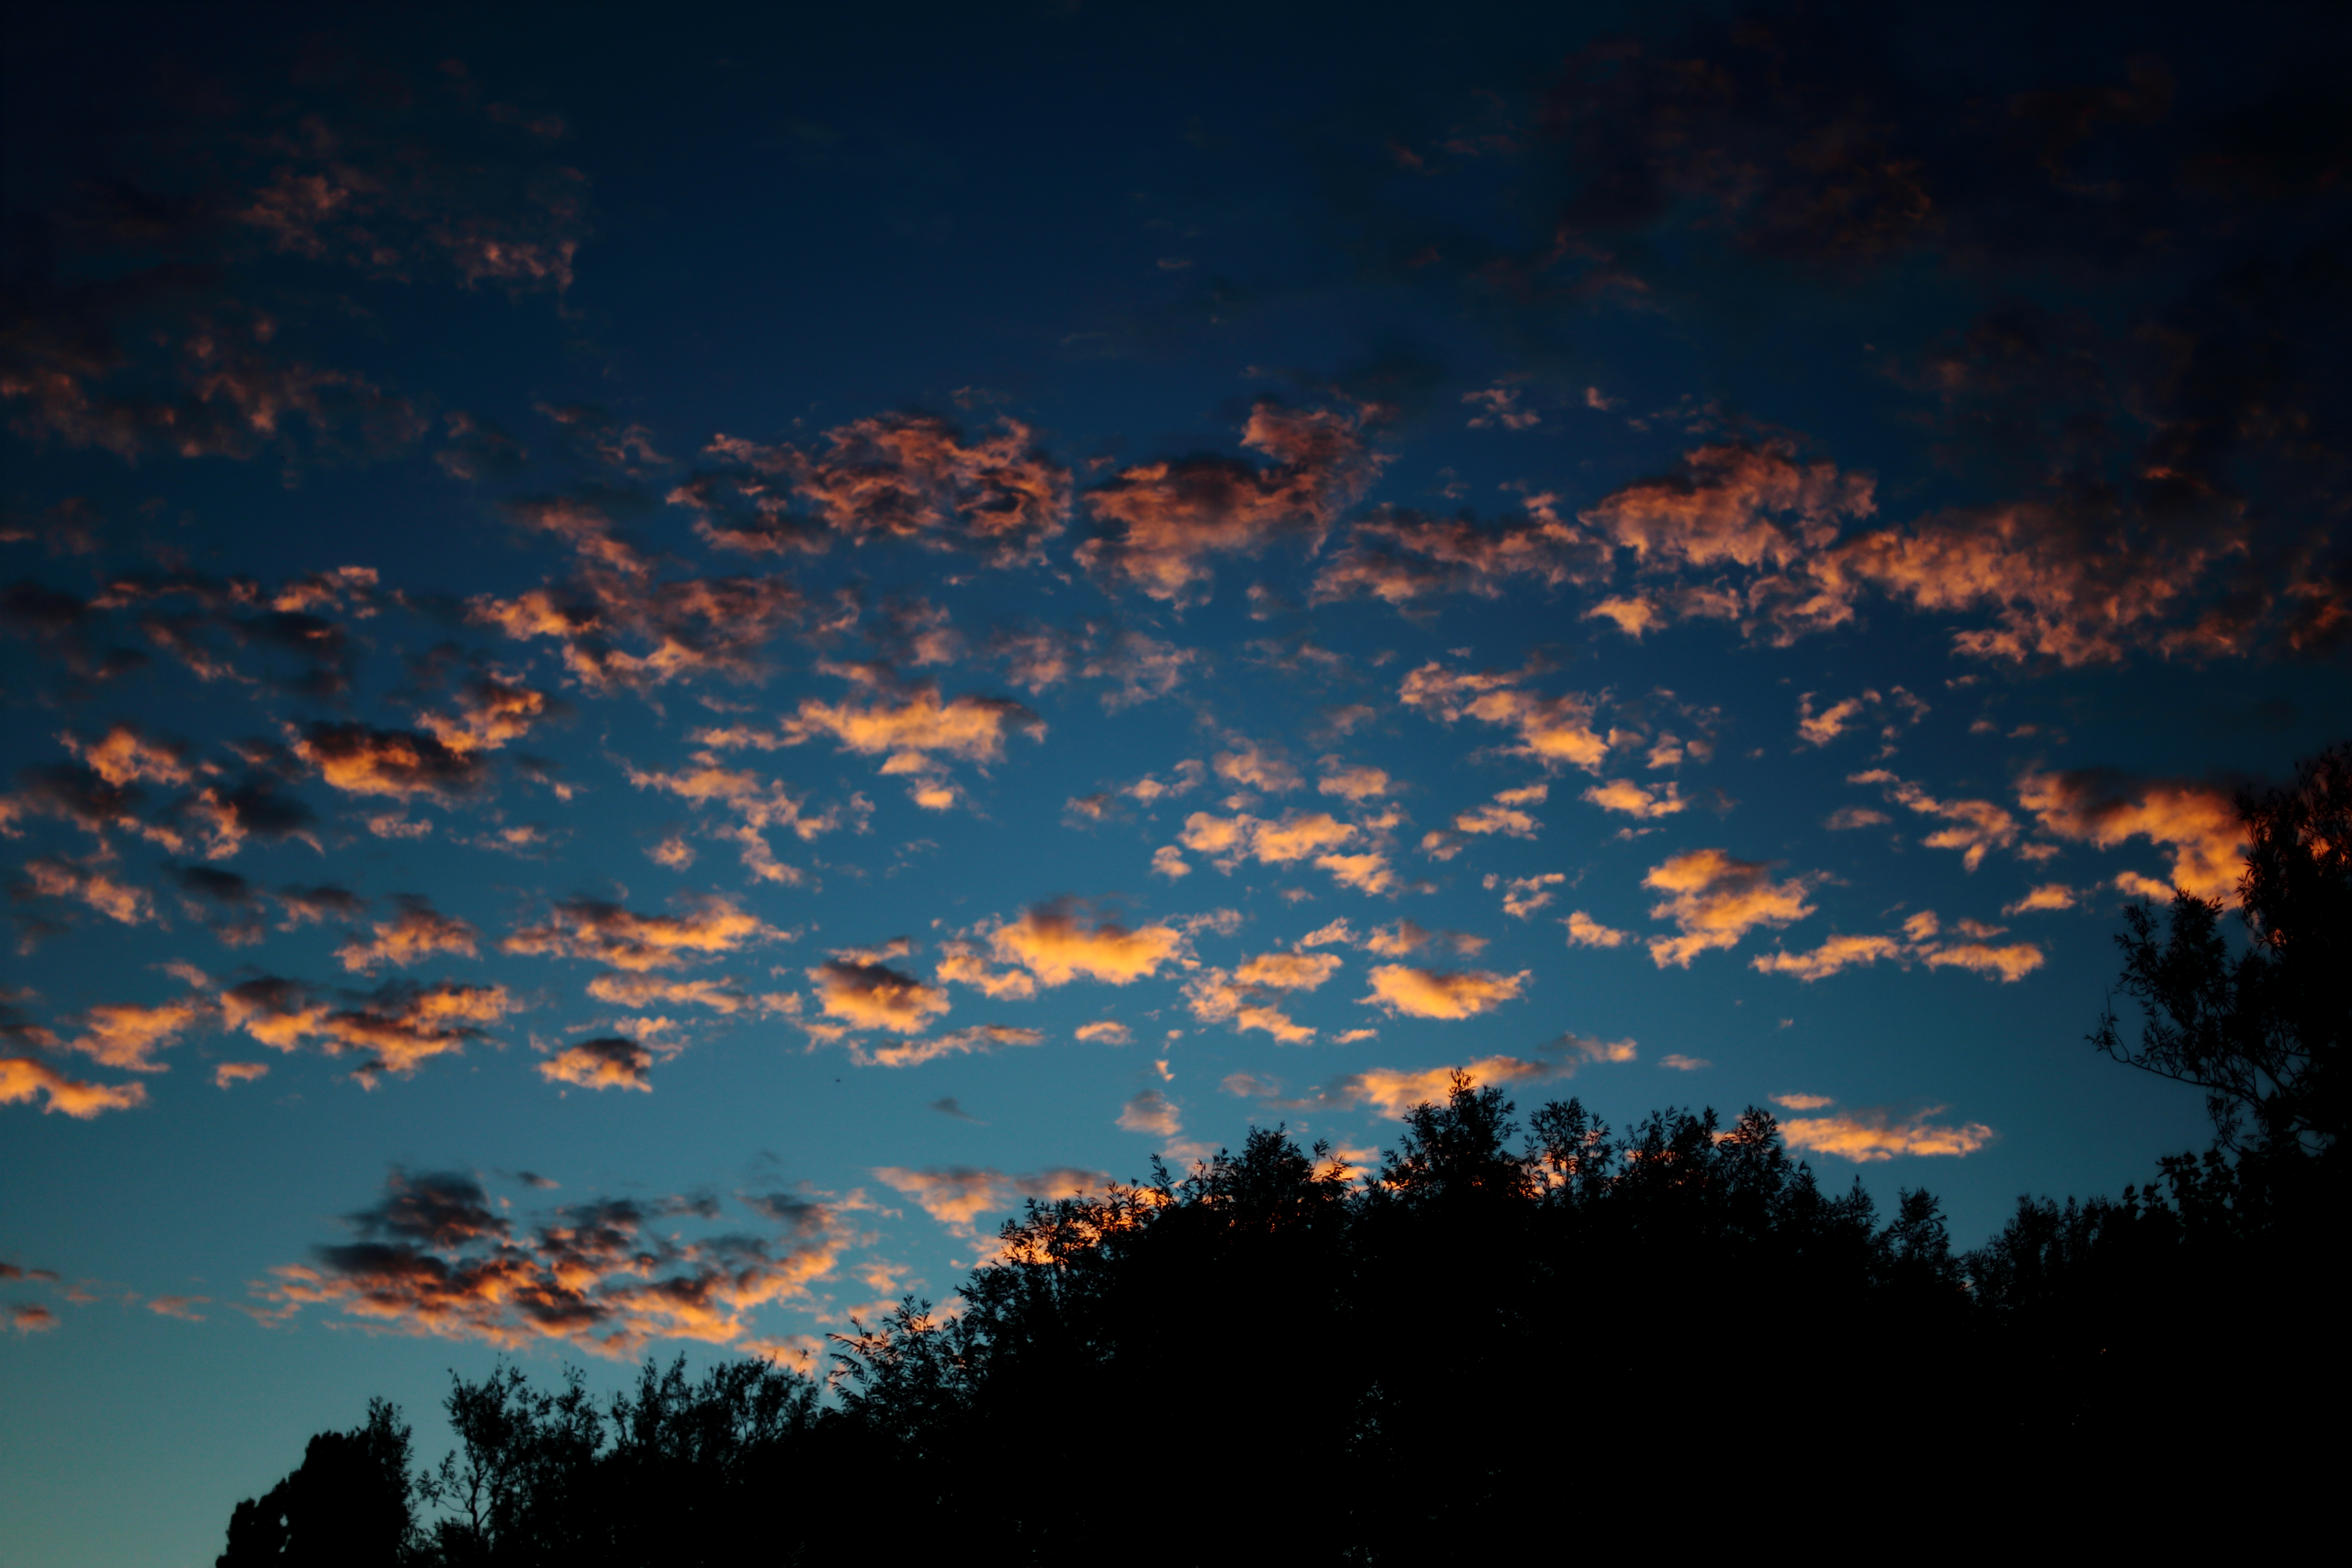
nature, horizon, cloud, sky, sunrise, sunset, sunlight, morning, dawn, atmosphere, summer, dusk, evening, golden, red, darkness, blue, hot, exploration, thames, berkshire, afterglow, meteorological phenomenon, red sky at morning